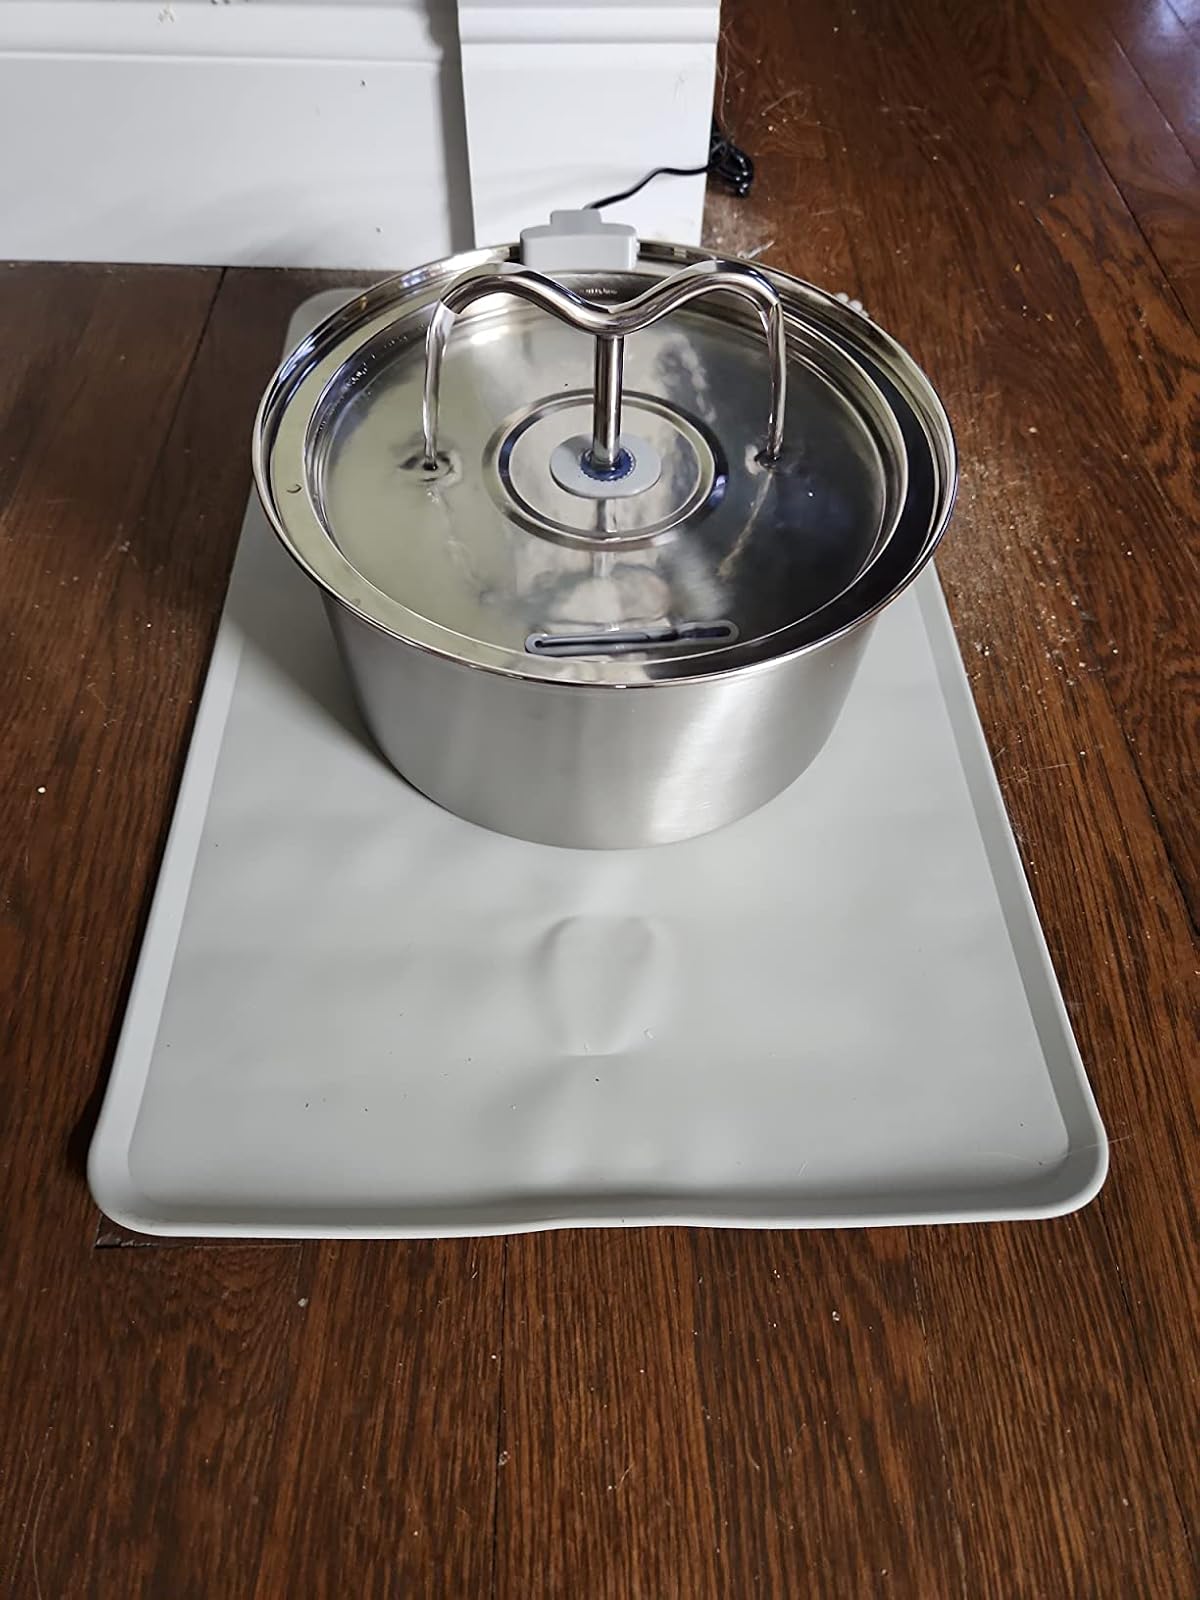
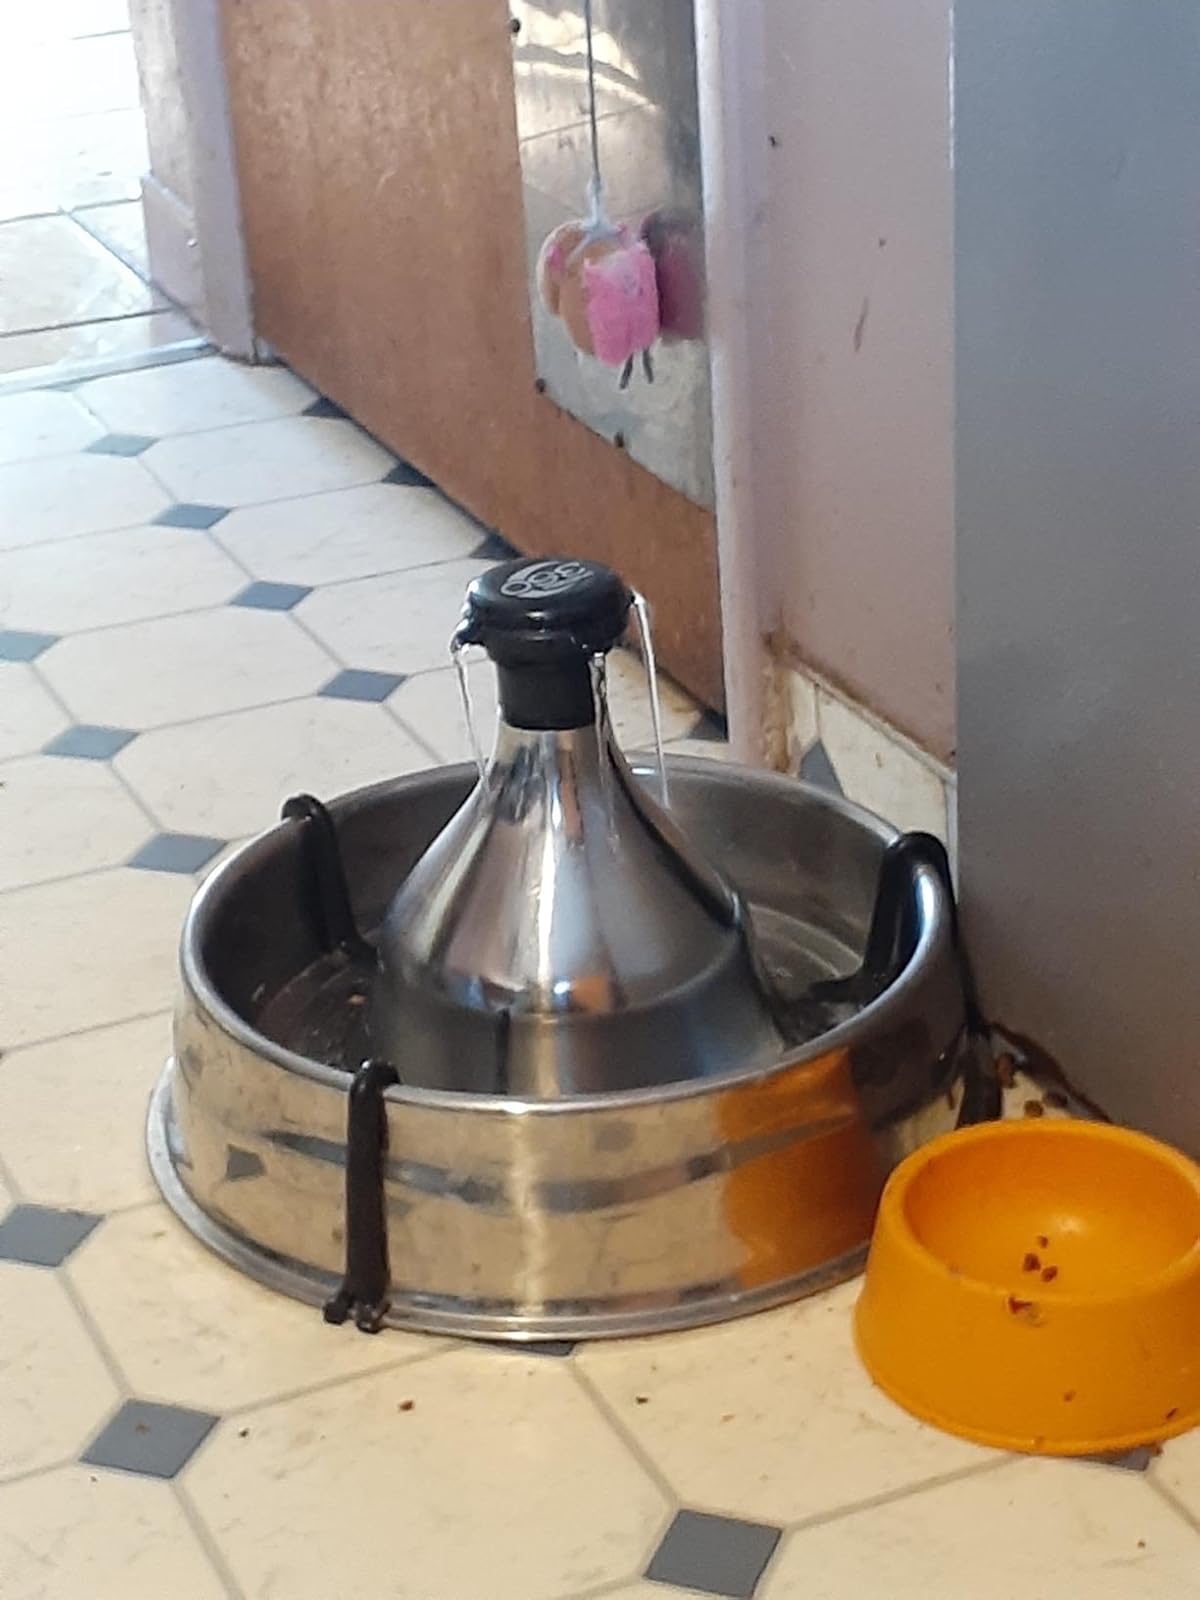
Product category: items_bowl
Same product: no